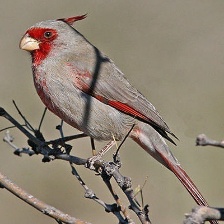
Species: PYRRHULOXIA
Scientific name: CARDINALIS SINUATUS